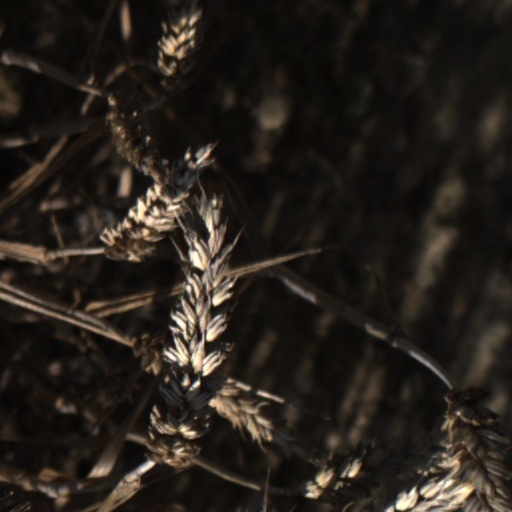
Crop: wheat